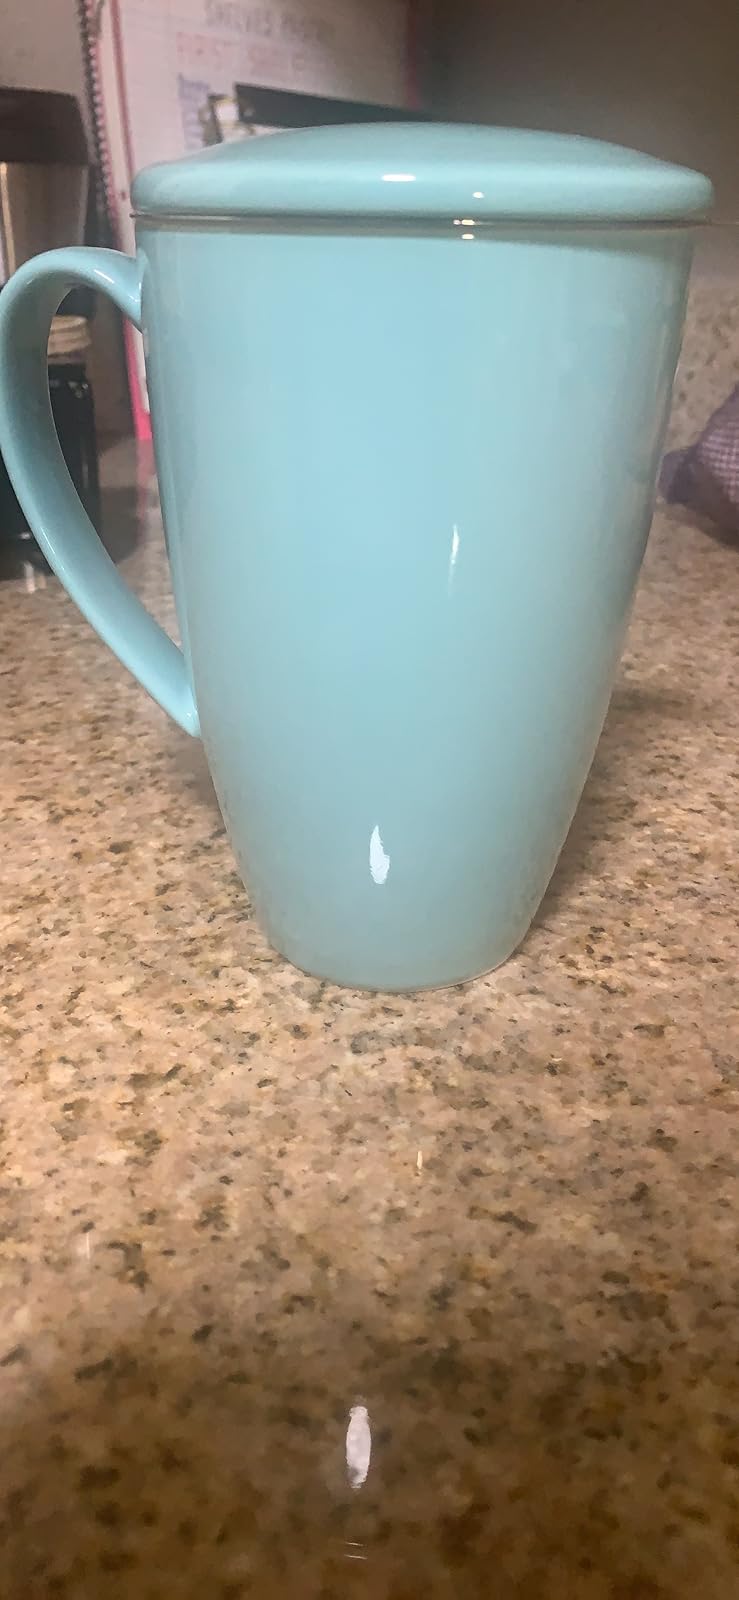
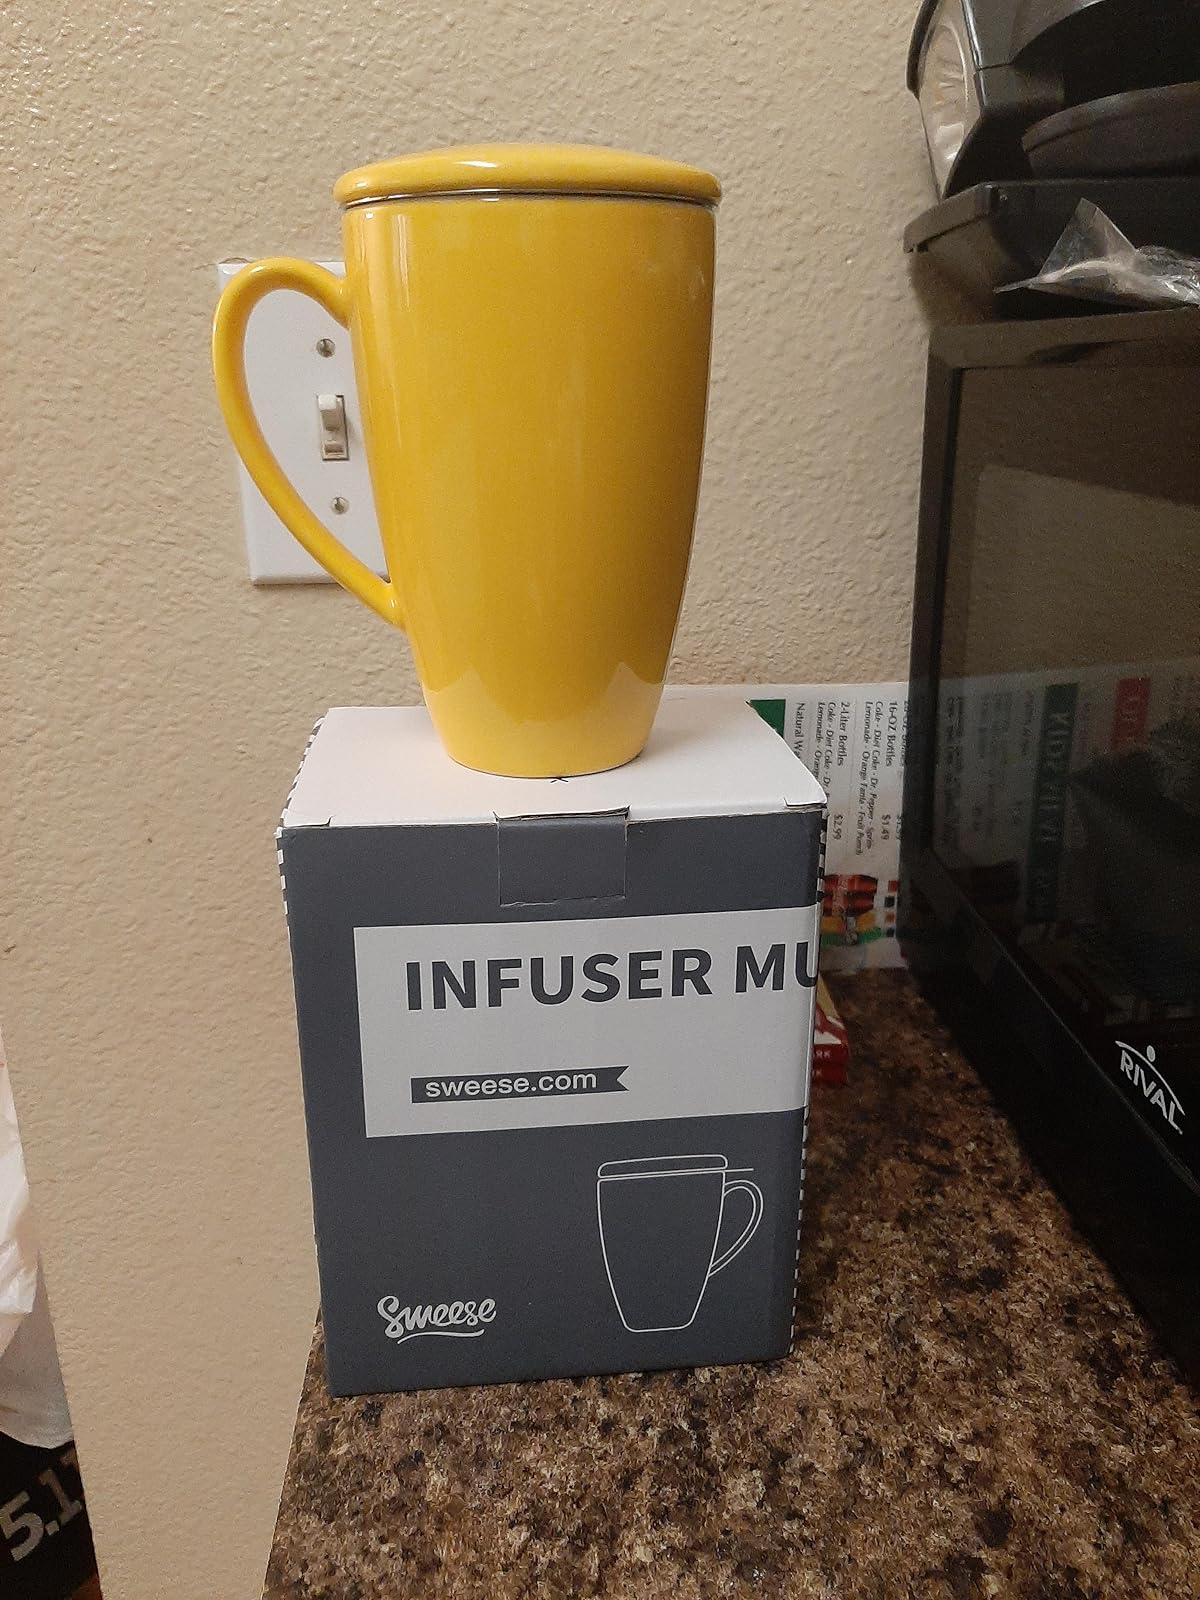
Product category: items_mug
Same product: no